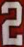
Number: 2